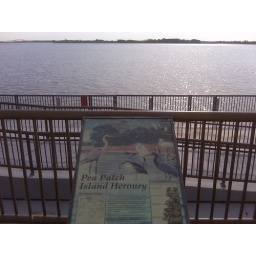
That island there in the middle of the river is for the birds